Porterbrook

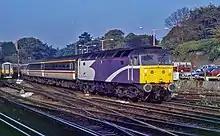
47817 in early Porterbrook livery

Porterbrook was established on 21 March 1994 as a subsidiary of British Rail in preparation for the privatisation of British Rail. It was named after the Porter Brook, a river that passed by British Rail's Sheffield offices (Specifically Sheaf House, adjacent to Sheffield railway station, which was demolished in late 2005 as part of a city centre regeneration project). In November 1995, Porterbrook was privatised via a management buyout.